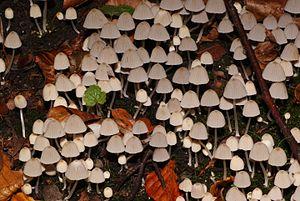
Psathyrella pigmaea
Psathyrella, est un genre de champignons basidiomycètes de la famille des Psathyrellaceae.